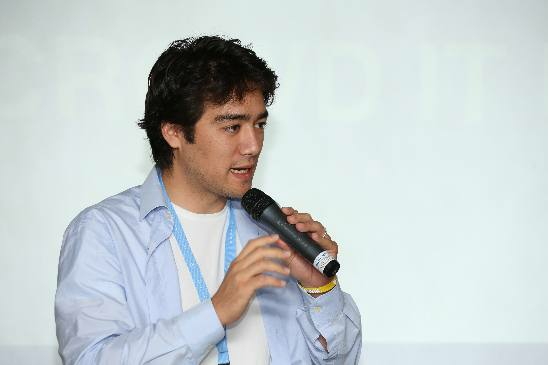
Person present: Yes